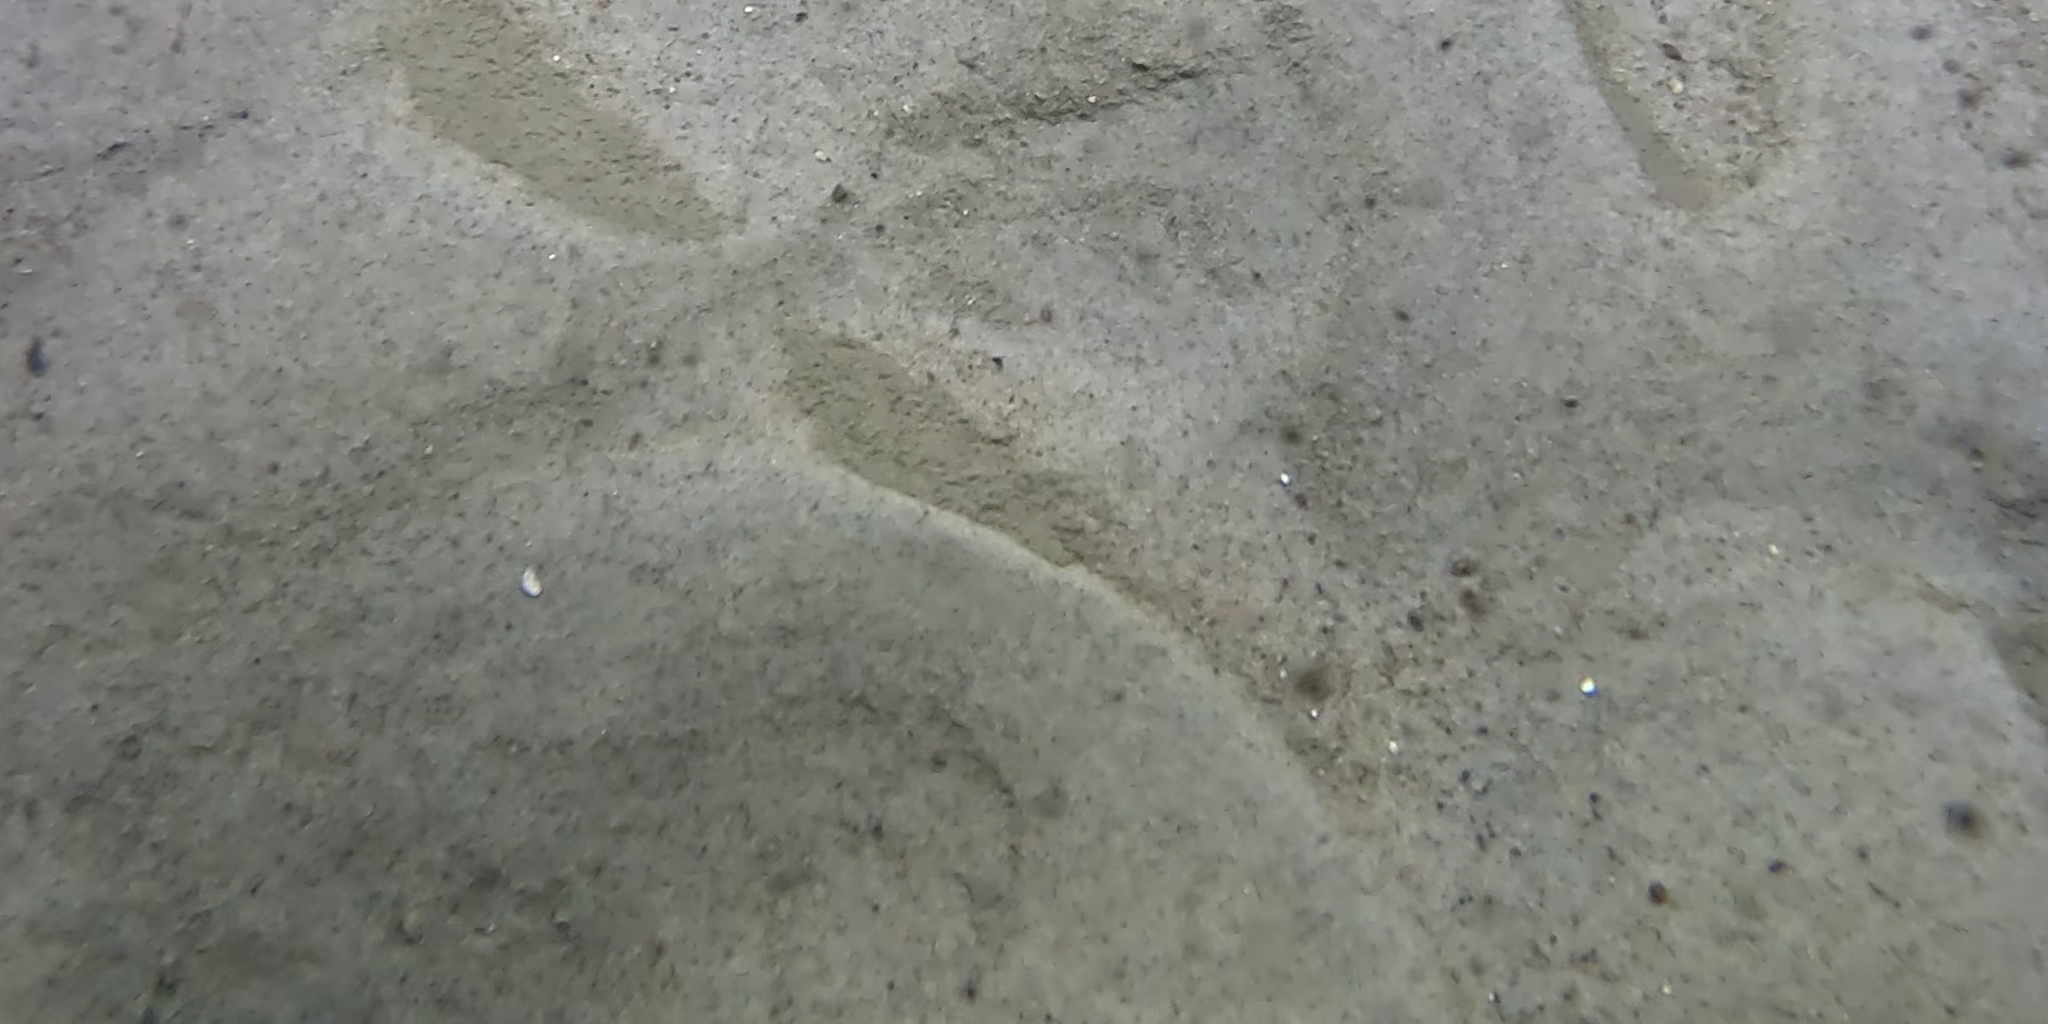
Seabed habitat: sand